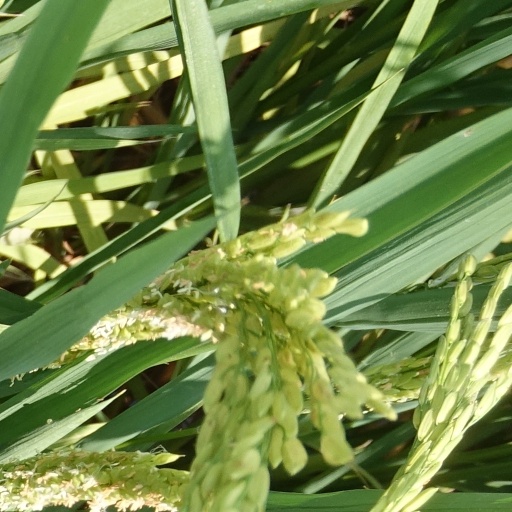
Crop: rice